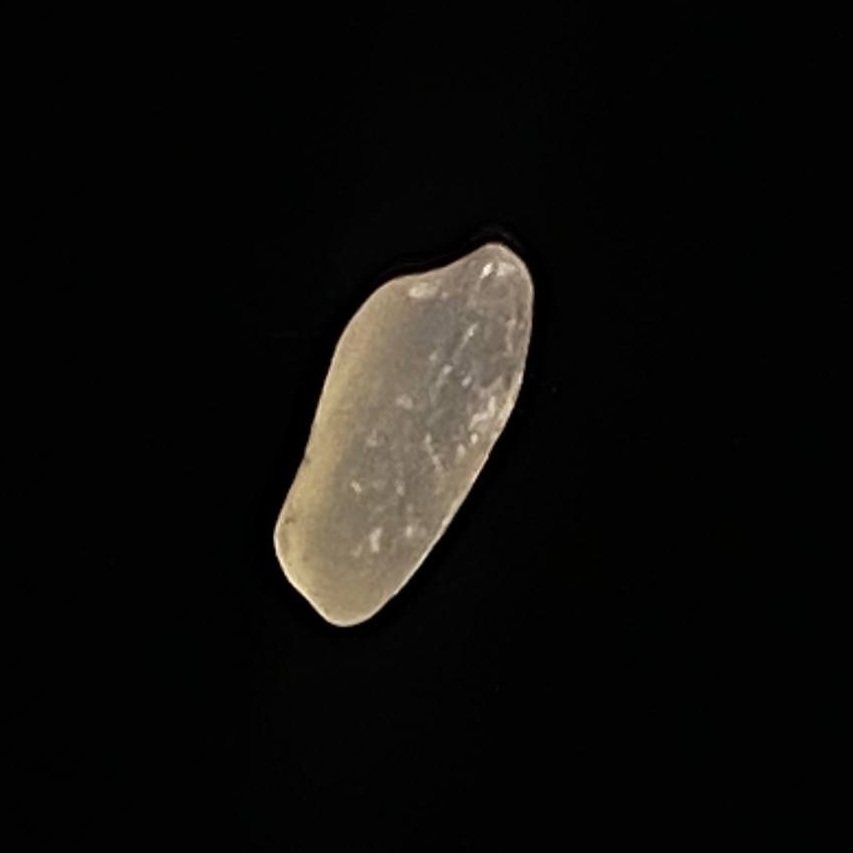
Rice variety: Paijam